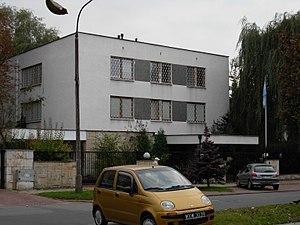
Voici les représentations diplomatiques de l'Argentine à l'étranger :